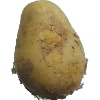
Label: Potato White 1